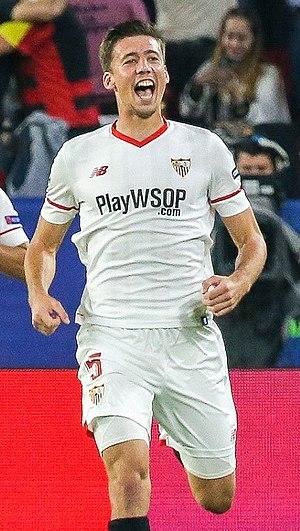
Clément Lenglet, né le 17 juin 1995 à Beauvais, est un footballeur international français. Évoluant au poste de défenseur central, il joue actuellement au FC Barcelone.